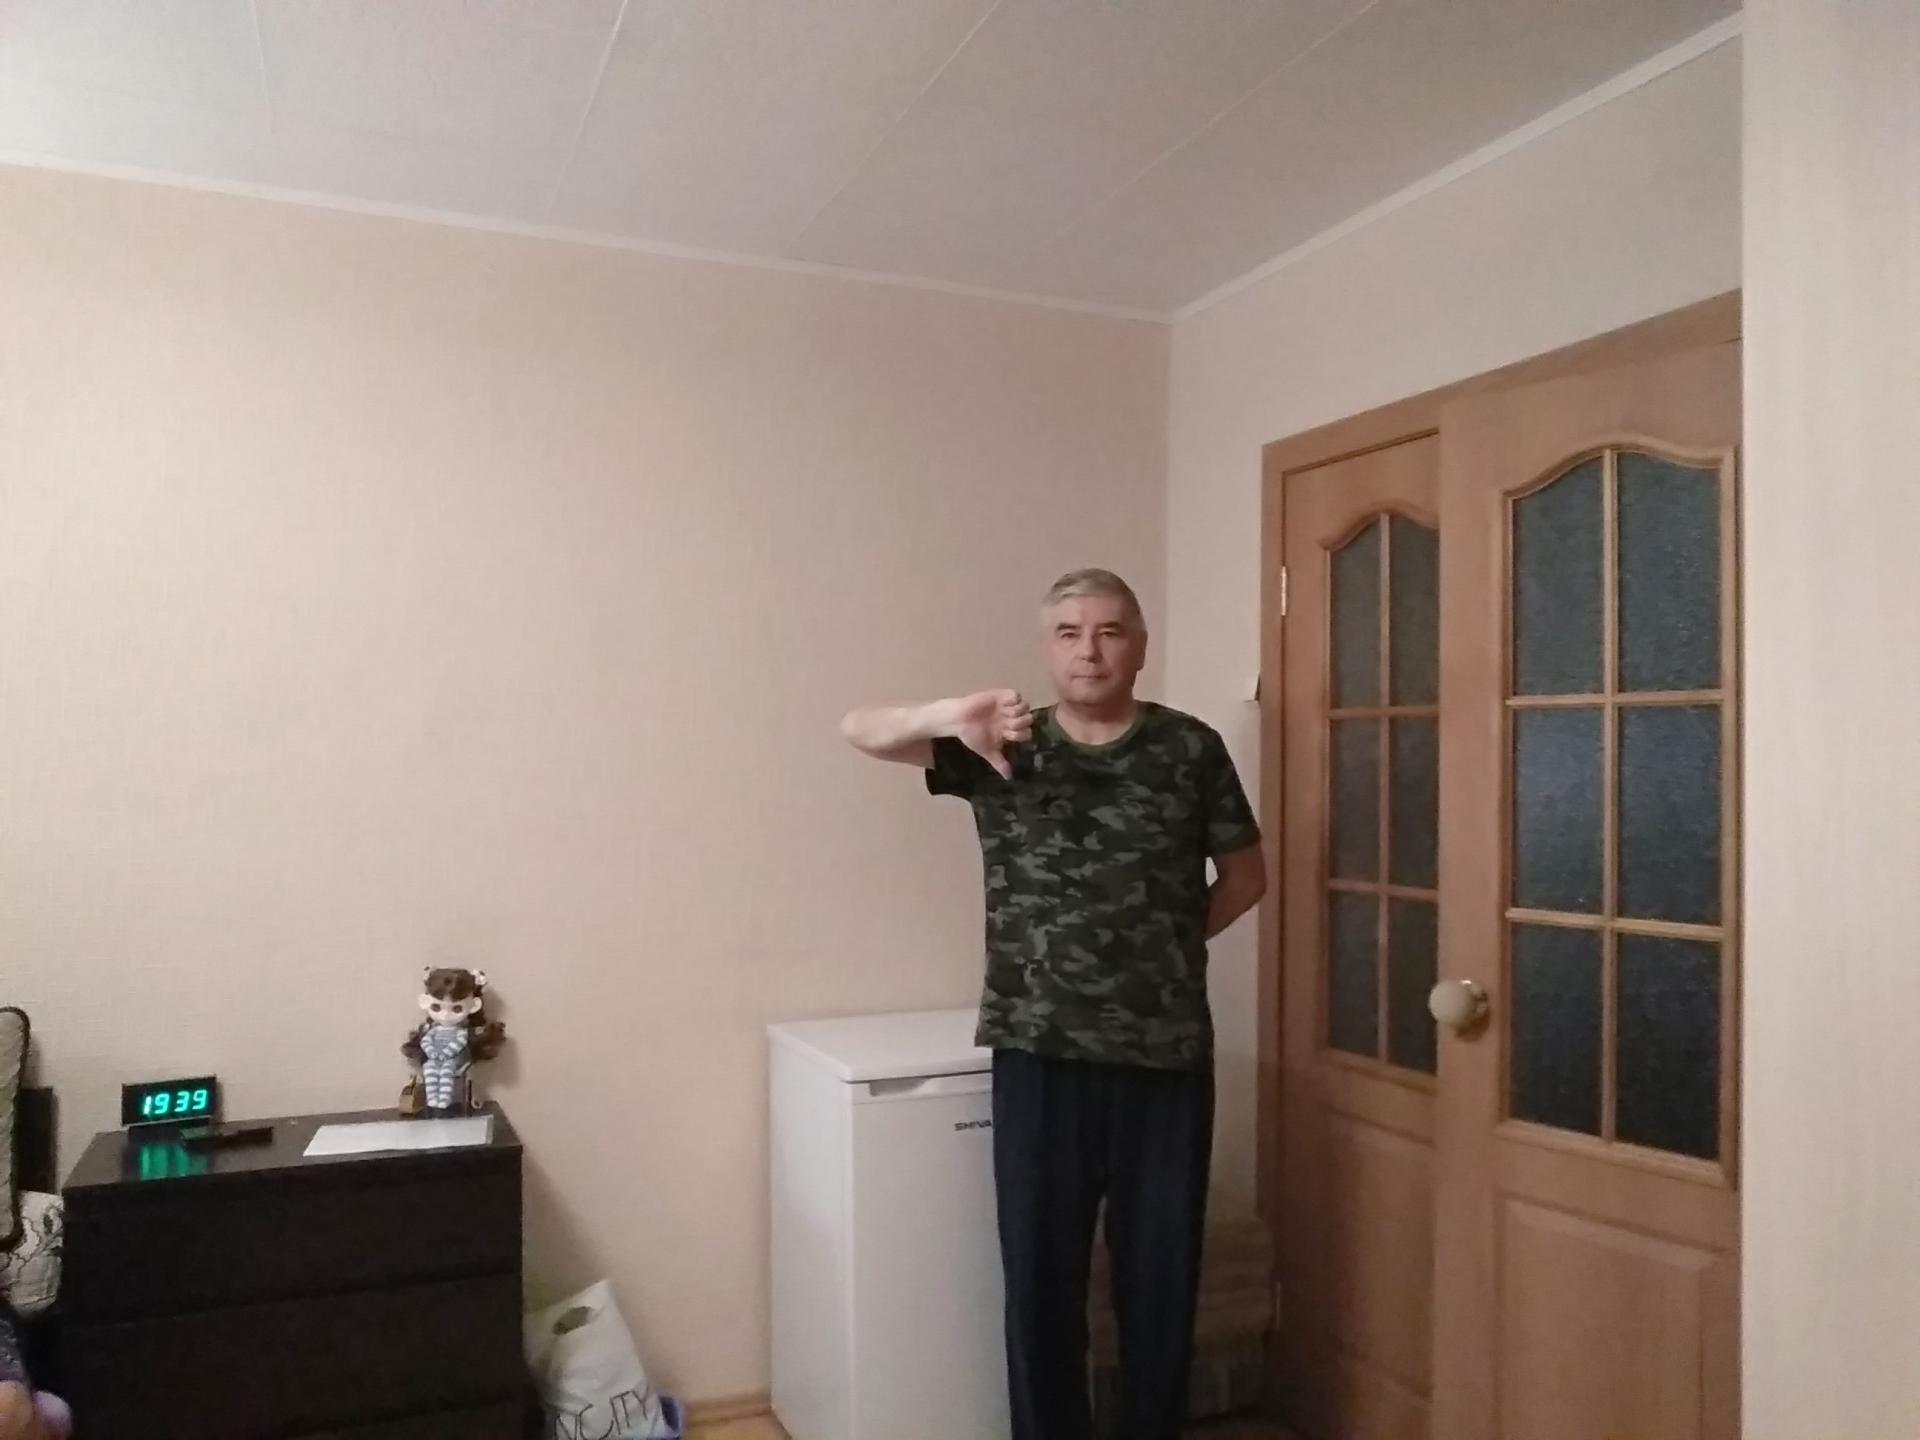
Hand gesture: dislike